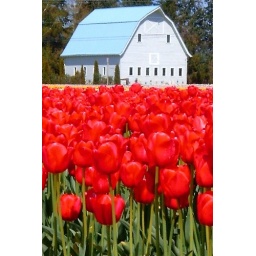
Barn &amp;amp; red tulip field in Skagit Valley, WA